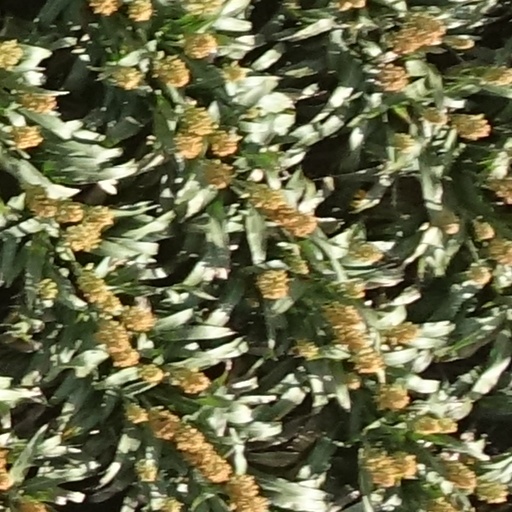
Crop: sorghum